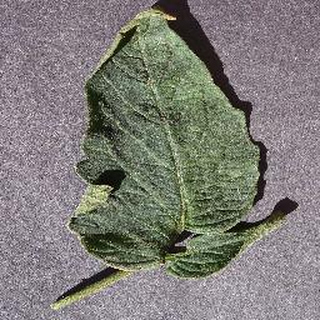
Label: healthy_tomato